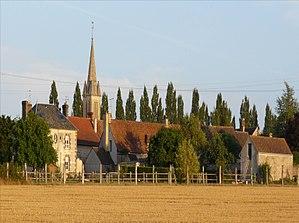
Vue du bourg depuis la plaine